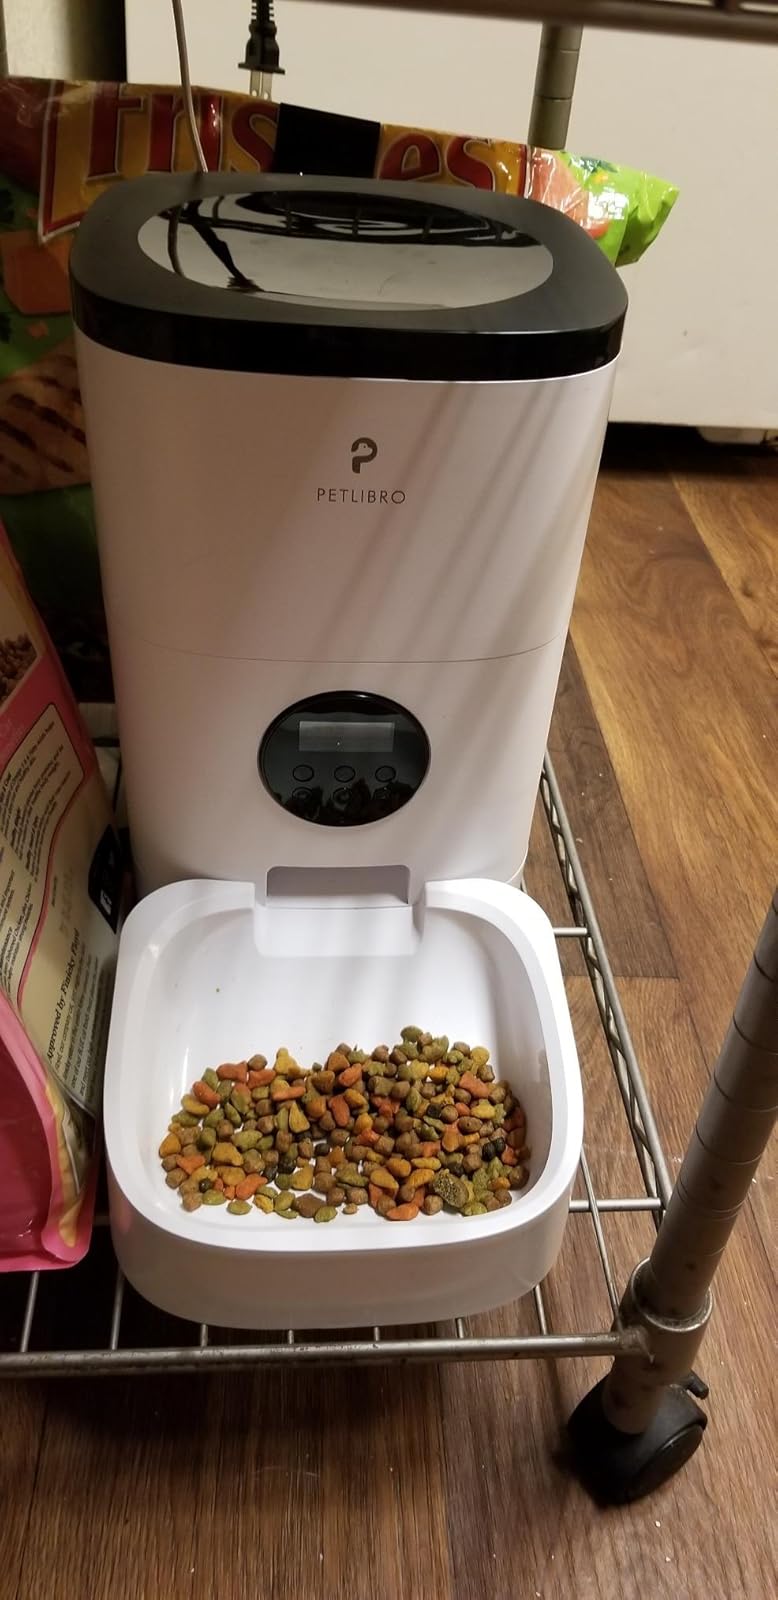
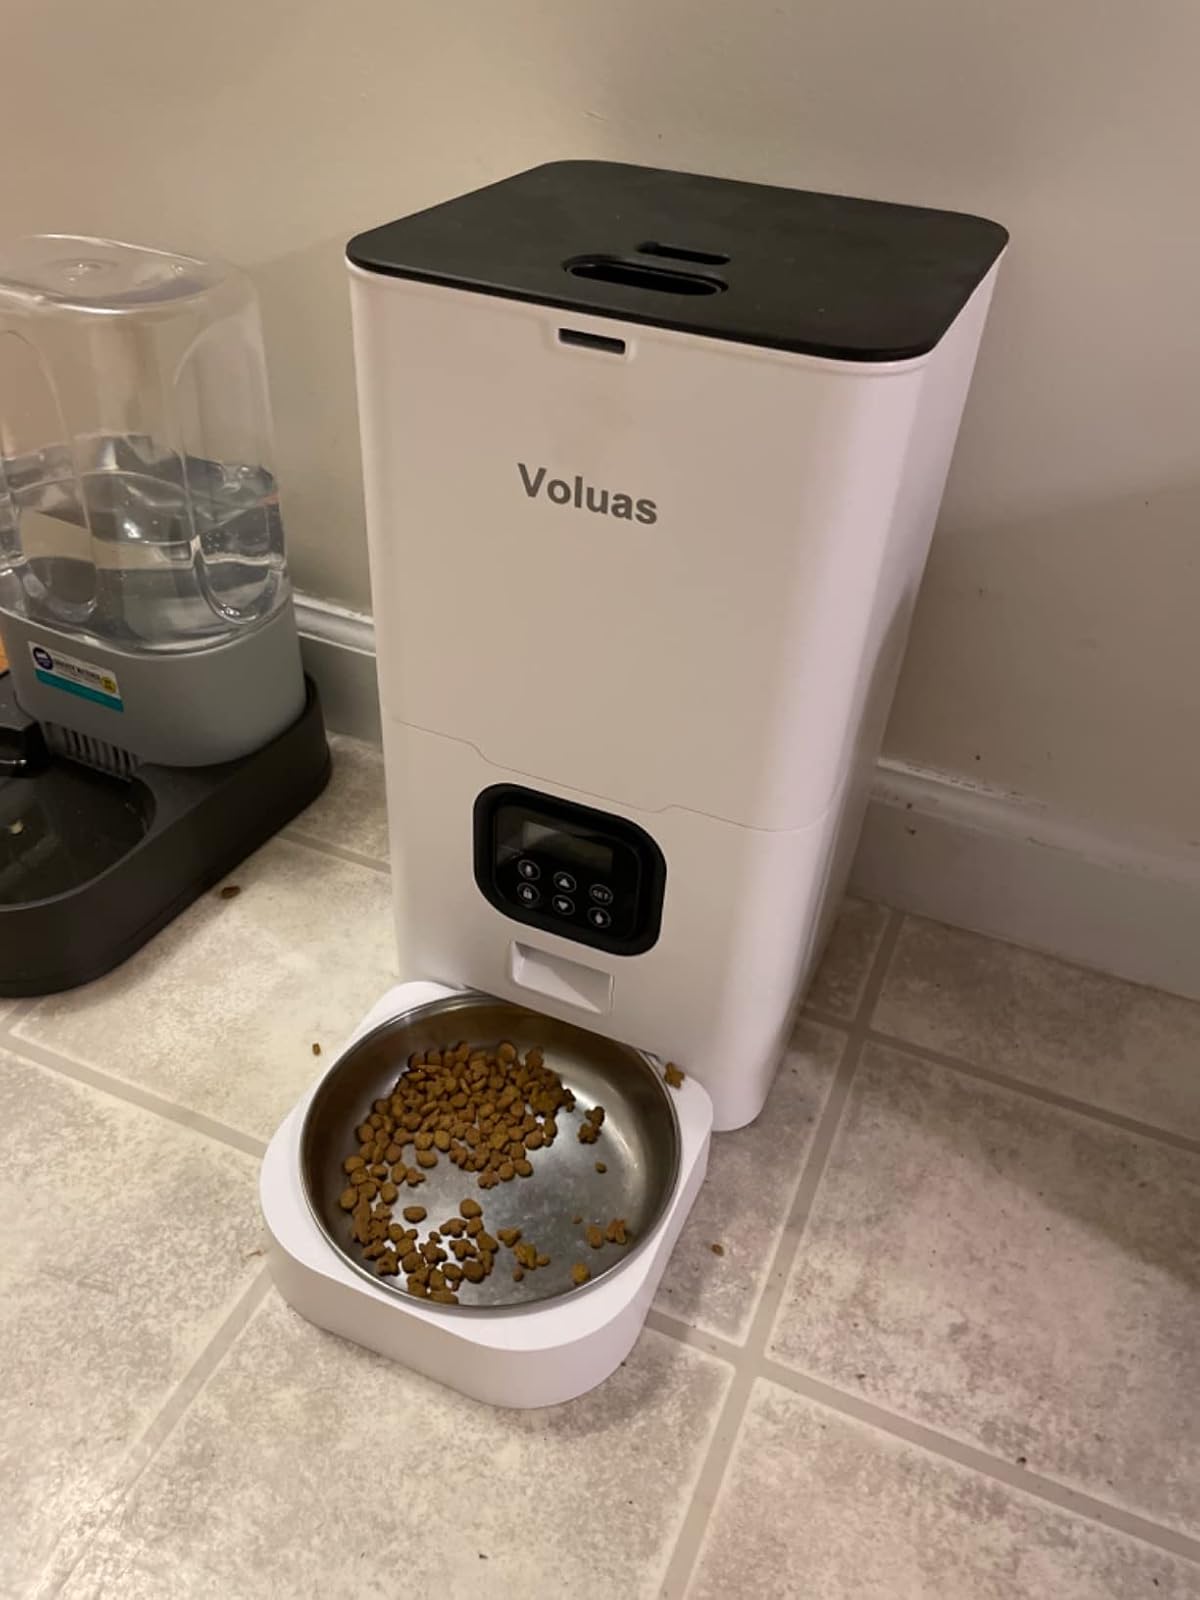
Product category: items_feeder
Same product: no